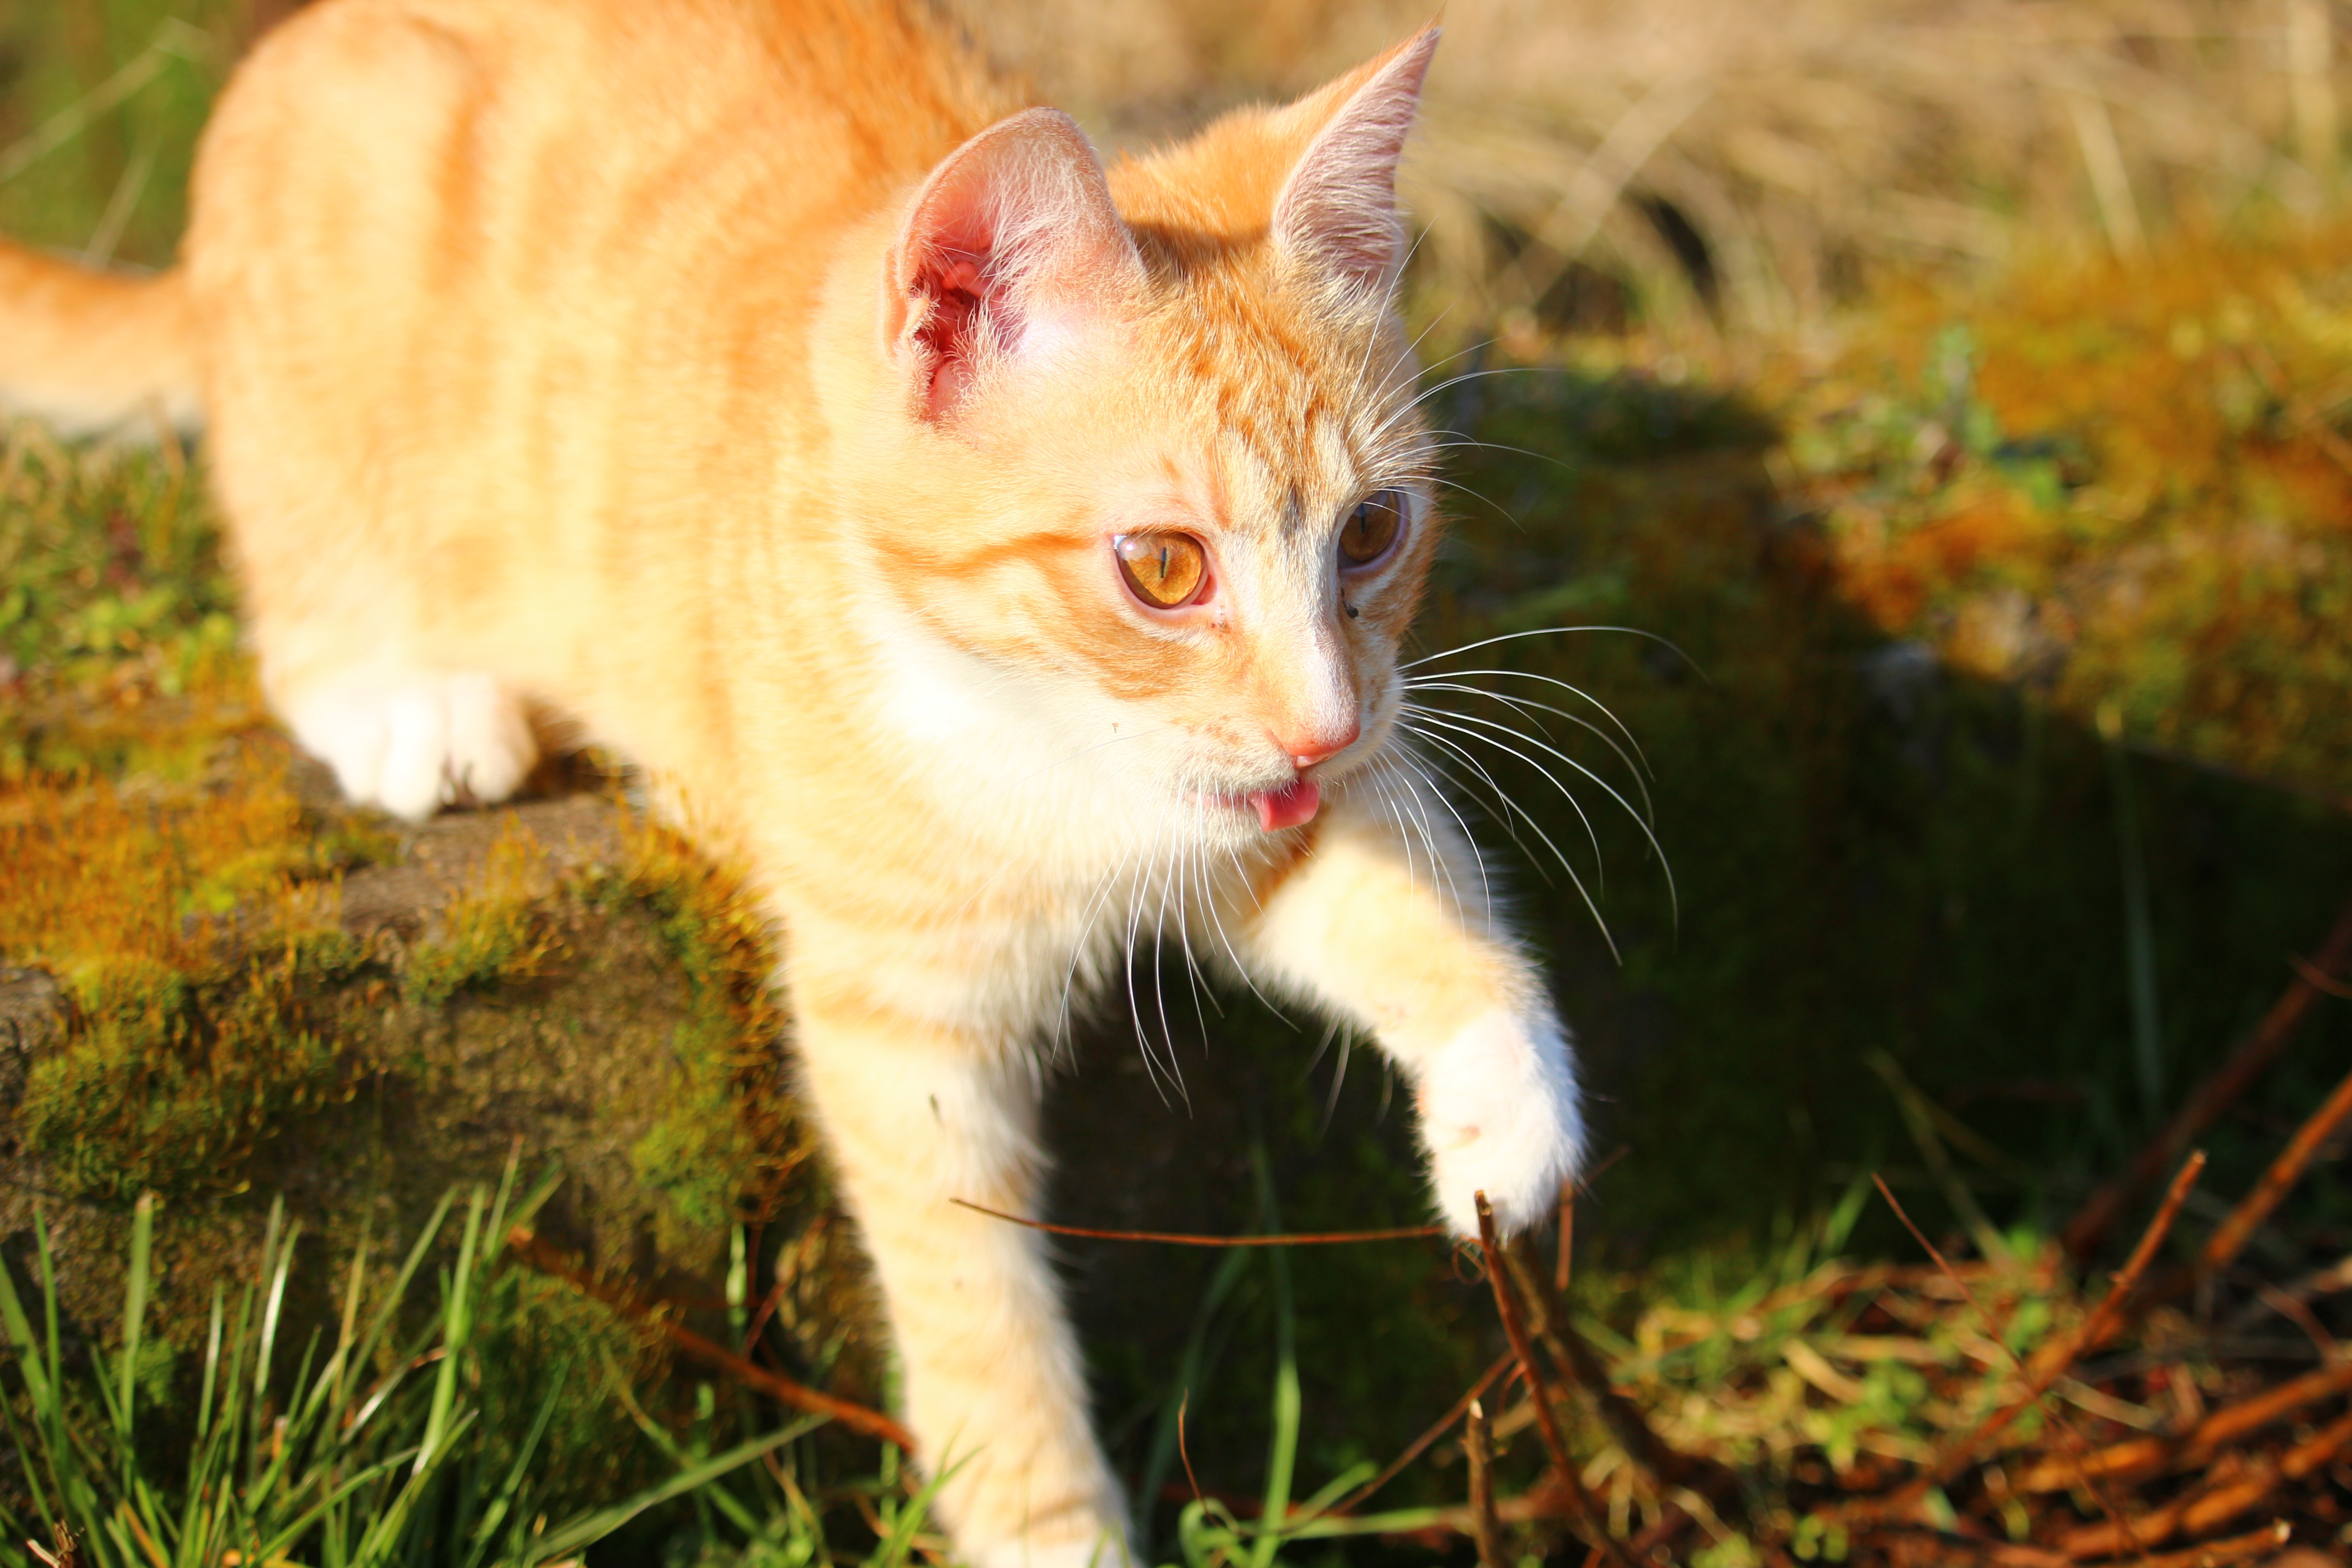
grass, kitten, cat, mammal, fauna, whiskers, vertebrate, domestic cat, young cat, red mackerel tabby, red cat, tabby cat, cat baby, wild cat, small to medium sized cats, cat like mammal, domestic short haired cat, rusty spotted cat